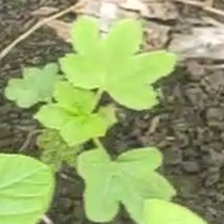
Weed species: Little_Mallow(Malva parviflora)